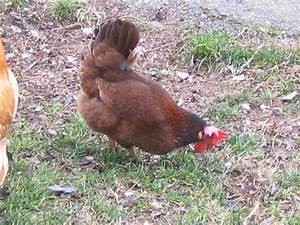
Label: chicken